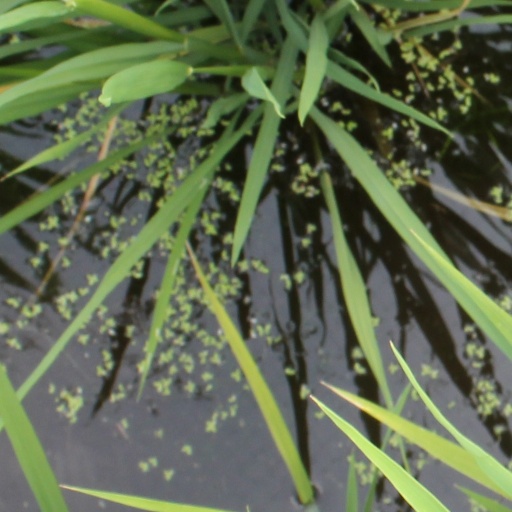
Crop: rice